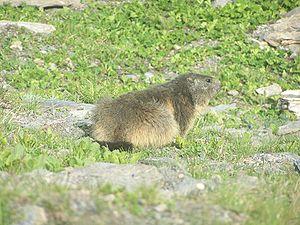
Marmotte dans le parc national de la Vanoise dans les Alpes en Savoie.
L’environnement en Savoie correspond aux caractéristiques tenant à l'environnement, à sa protection et au développement durable dans le département français de la Savoie en région Auvergne-Rhône-Alpes.
La réserve naturelle nationale de la Grande Sassière est une réserve naturelle nationale se trouvant en Haute Tarentaise sur la commune de Tignes. Créée en 1973, en compensation de l'aménagement du domaine skiable du glacier de la Grande Motte, elle protège un ensemble de milieux alpins : pelouses, lacs et éboulis.
Le parc national de la Vanoise est un parc national situé en France dans le département de la Savoie en région Auvergne-Rhône-Alpes.
Le département de la Savoie est un département français de la région Auvergne-Rhône-Alpes, dont le chef-lieu est la ville de Chambéry. Ses habitants sont connus sous le nom de Savoyards. L'Insee et La Poste lui attribuent le code 73.